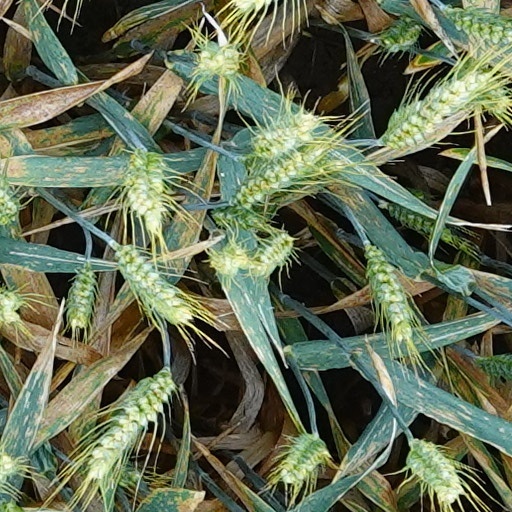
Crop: wheat